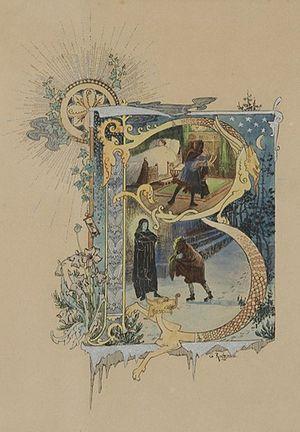
Illustration par Rochegrosse pour un conte de Jérôme Doucet
Georges-Antoine Rochegrosse, né à Versailles le 2 août 1859 et mort à El Biar en Algérie le 11 juillet 1938, est un peintre, décorateur et illustrateur français.